Bagasse

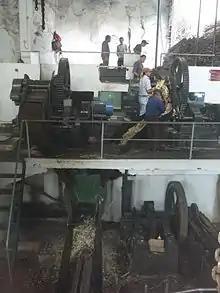
Sugarcane being crushed in Engenho da Calheta, Madeira. The bagasse falls down a chute and is removed on a conveyor belt below.

For every 10 tonnes of sugarcane crushed, a sugar factory produces nearly three tonnes of wet bagasse. It is challenging to use this byproduct directly as a fuel because of the high moisture content, typically 40–50 percent. Instead, bagasse is typically stored prior to further processing.